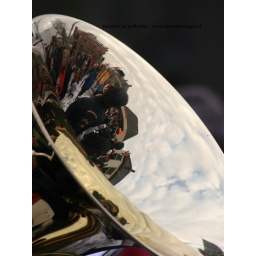
Carnavalssfeer in Kloosterburen (22-02-2009)gezien door de reflectie van een hoorn. (Foto: Gerda de Voogd)